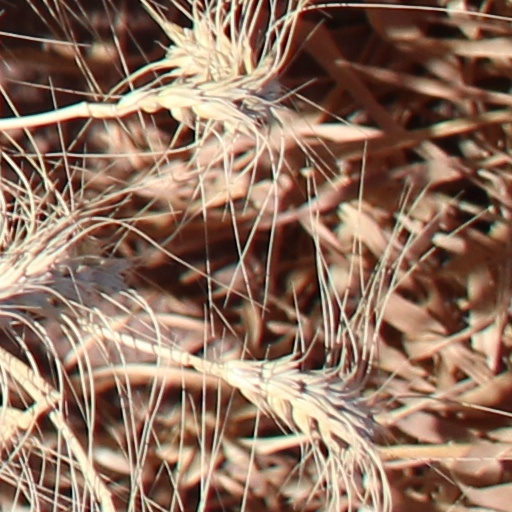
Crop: wheat